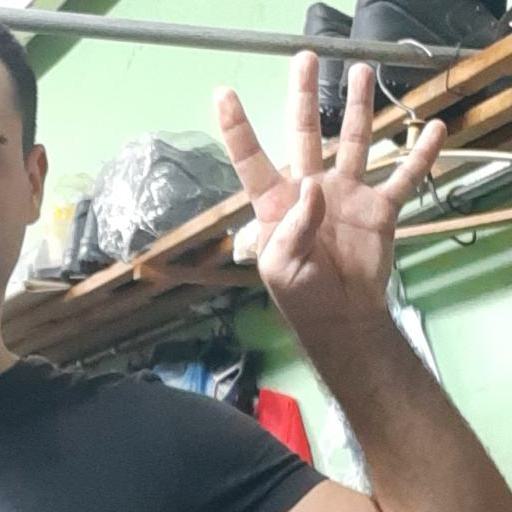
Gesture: four